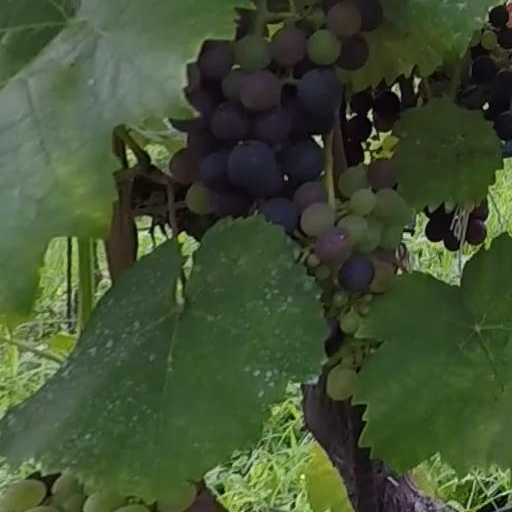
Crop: grape